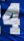
Number: 4